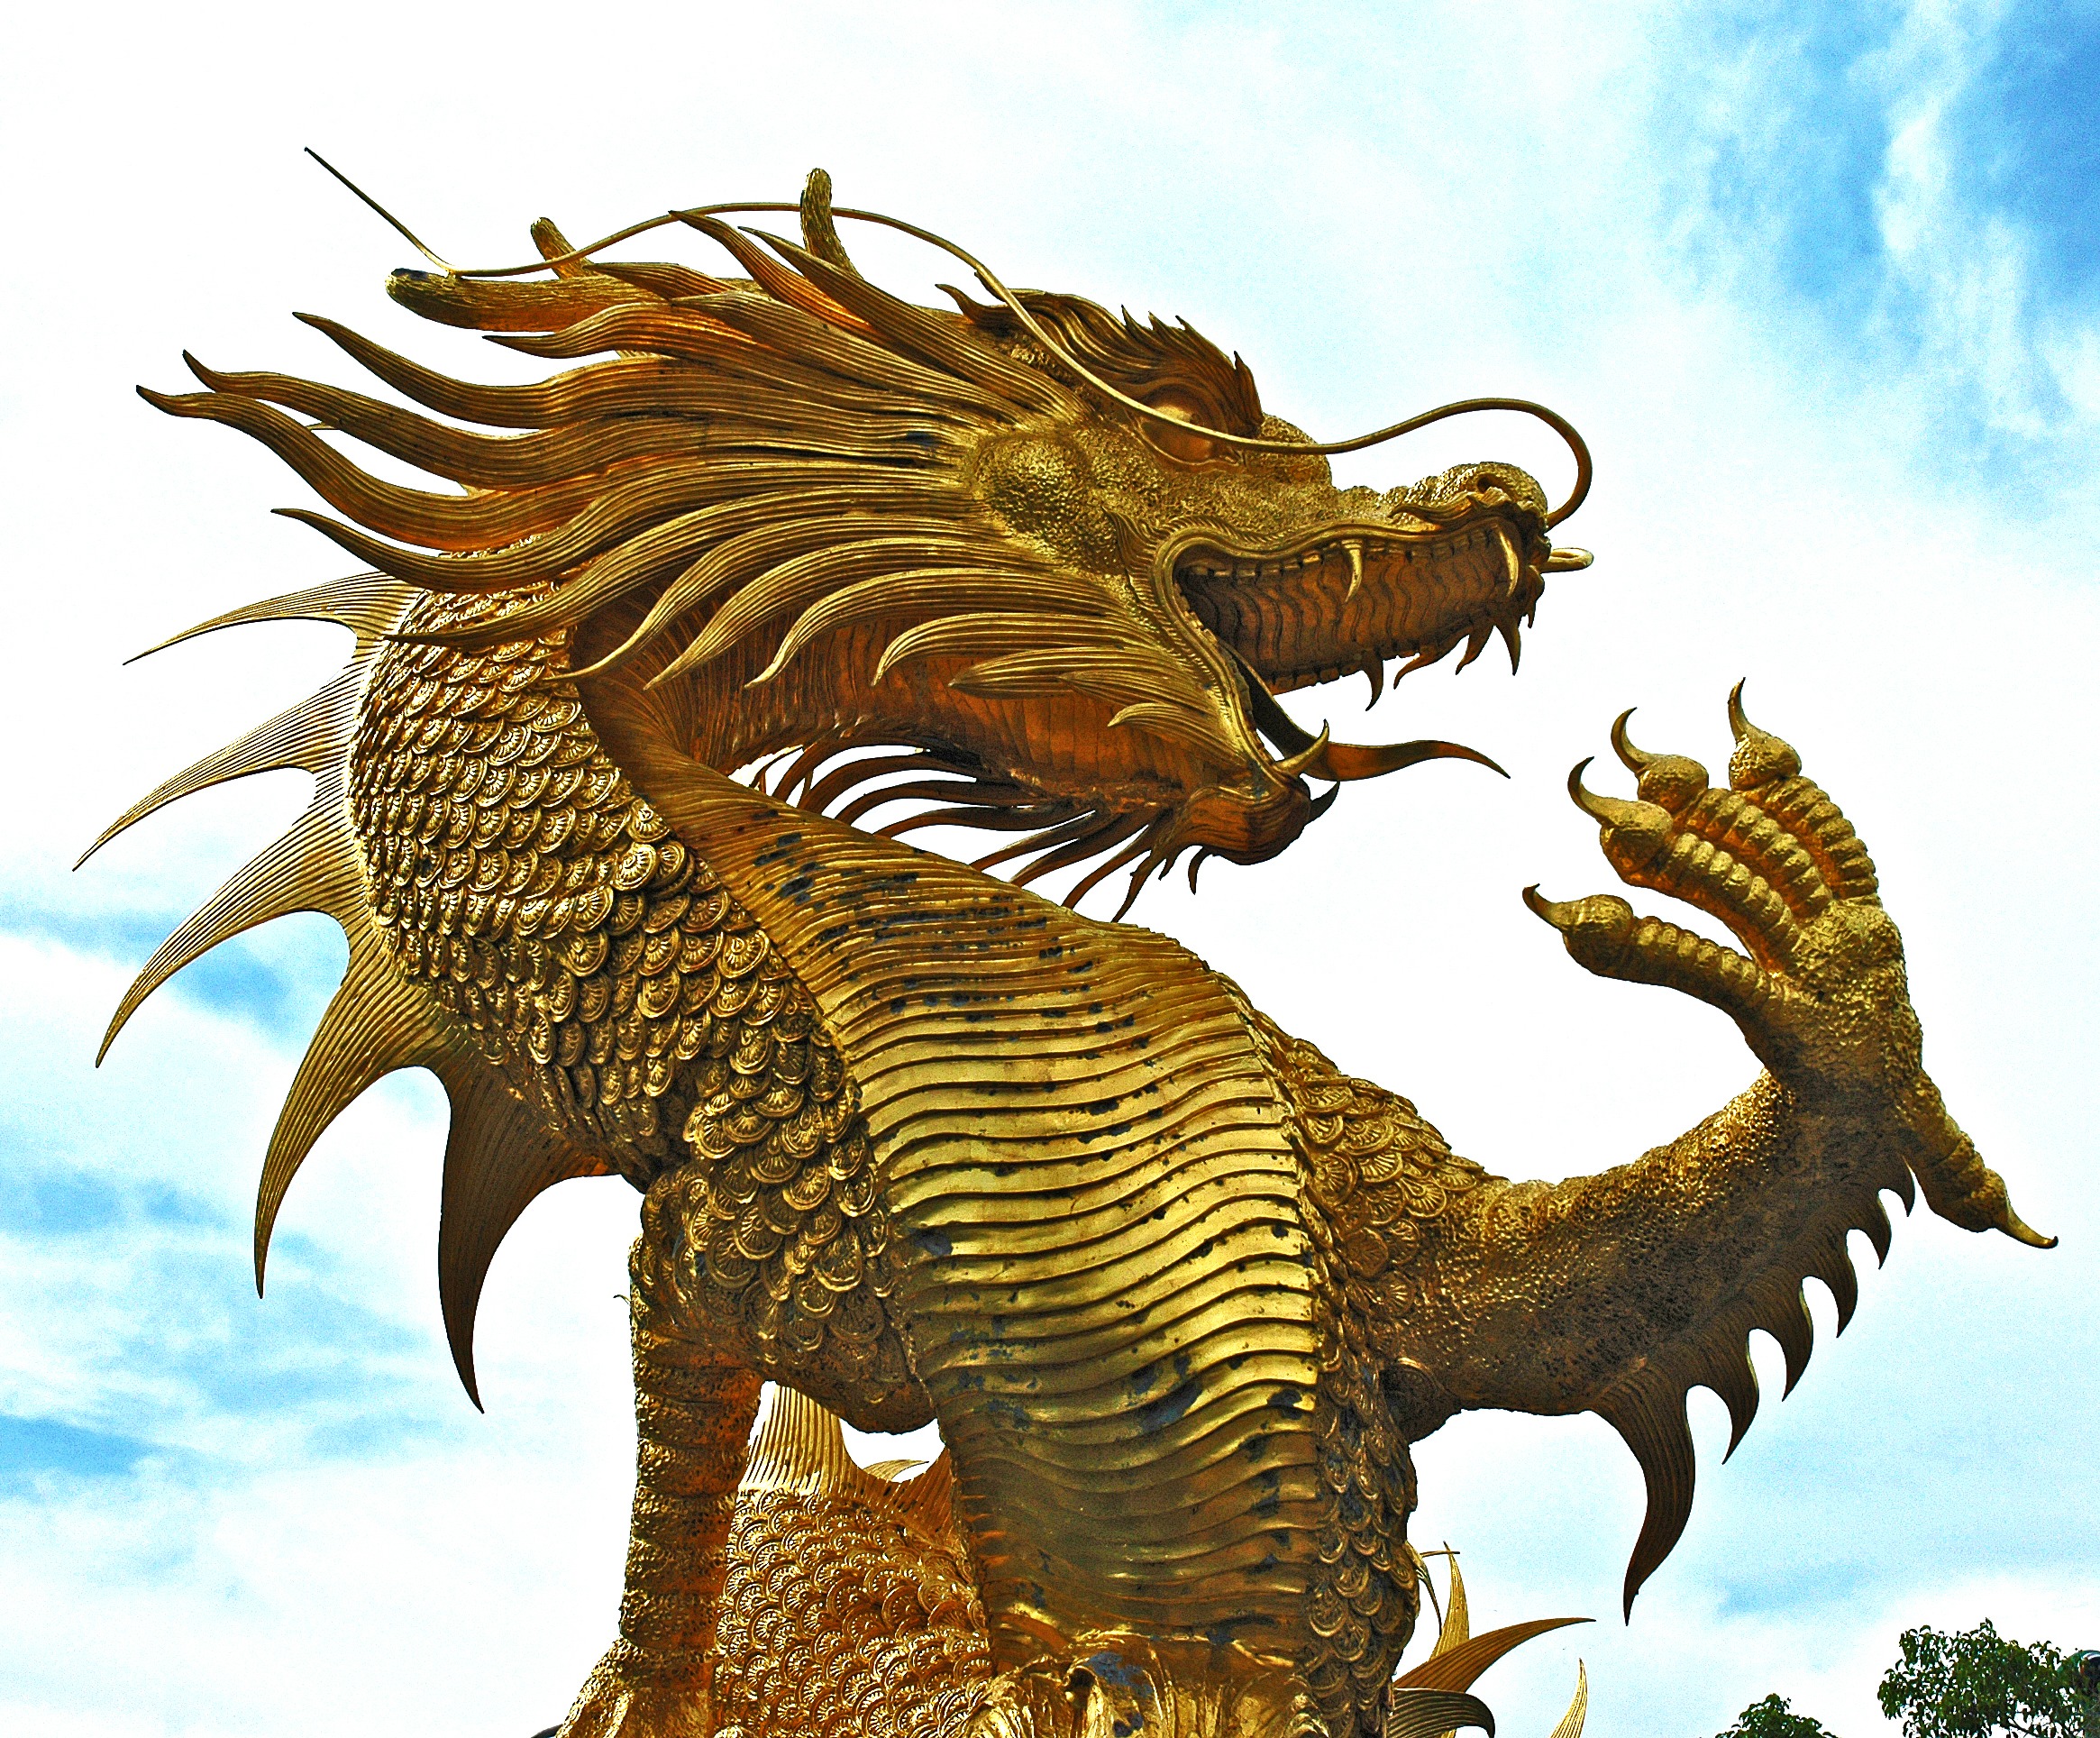
golden, thailand, sculpture, illustration, dragon, dinosaur, tyrannosaurus, dragons, fictional character, velociraptor